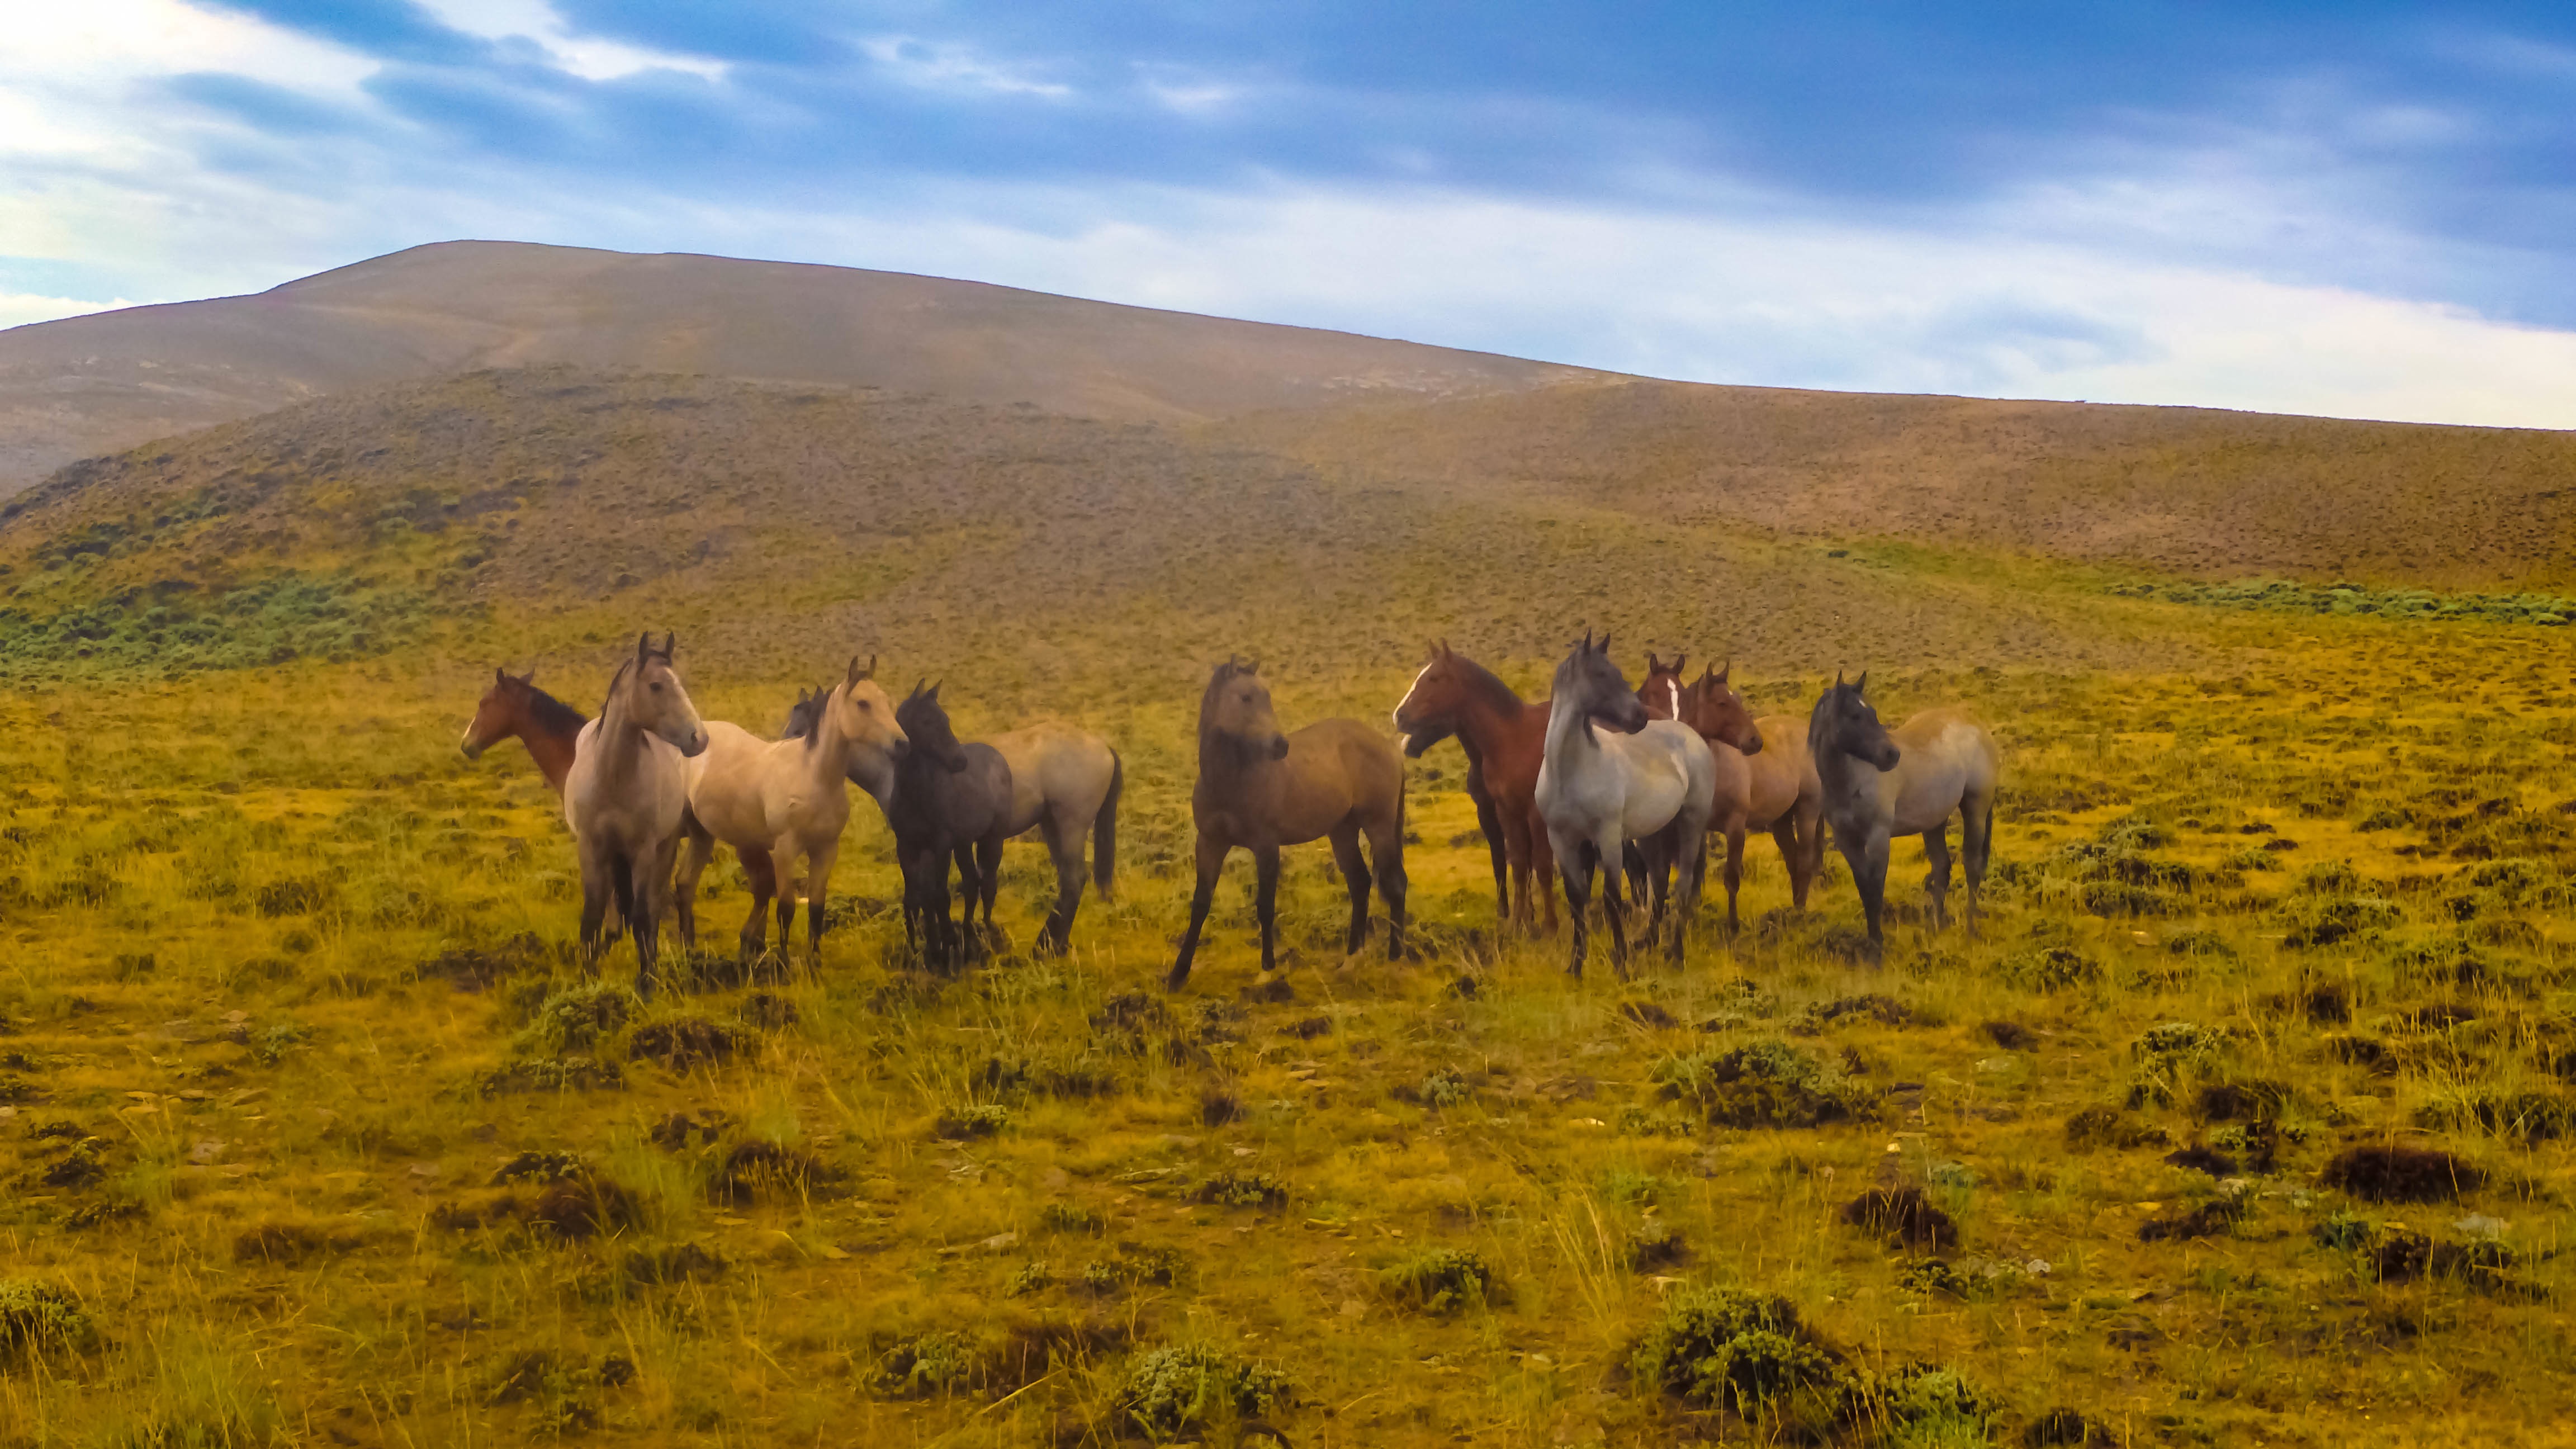
landscape, wilderness, meadow, prairie, wildlife, herd, pasture, grazing, fauna, savanna, plain, grassland, plateau, habitat, safari, ecosystem, tundra, steppe, natural environment, ecoregion, mustang horse